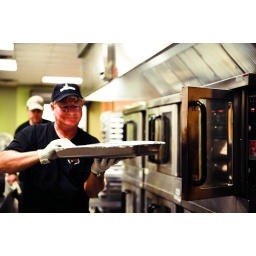
Second Helpings kitchen - collecting hot meals to load in the vans